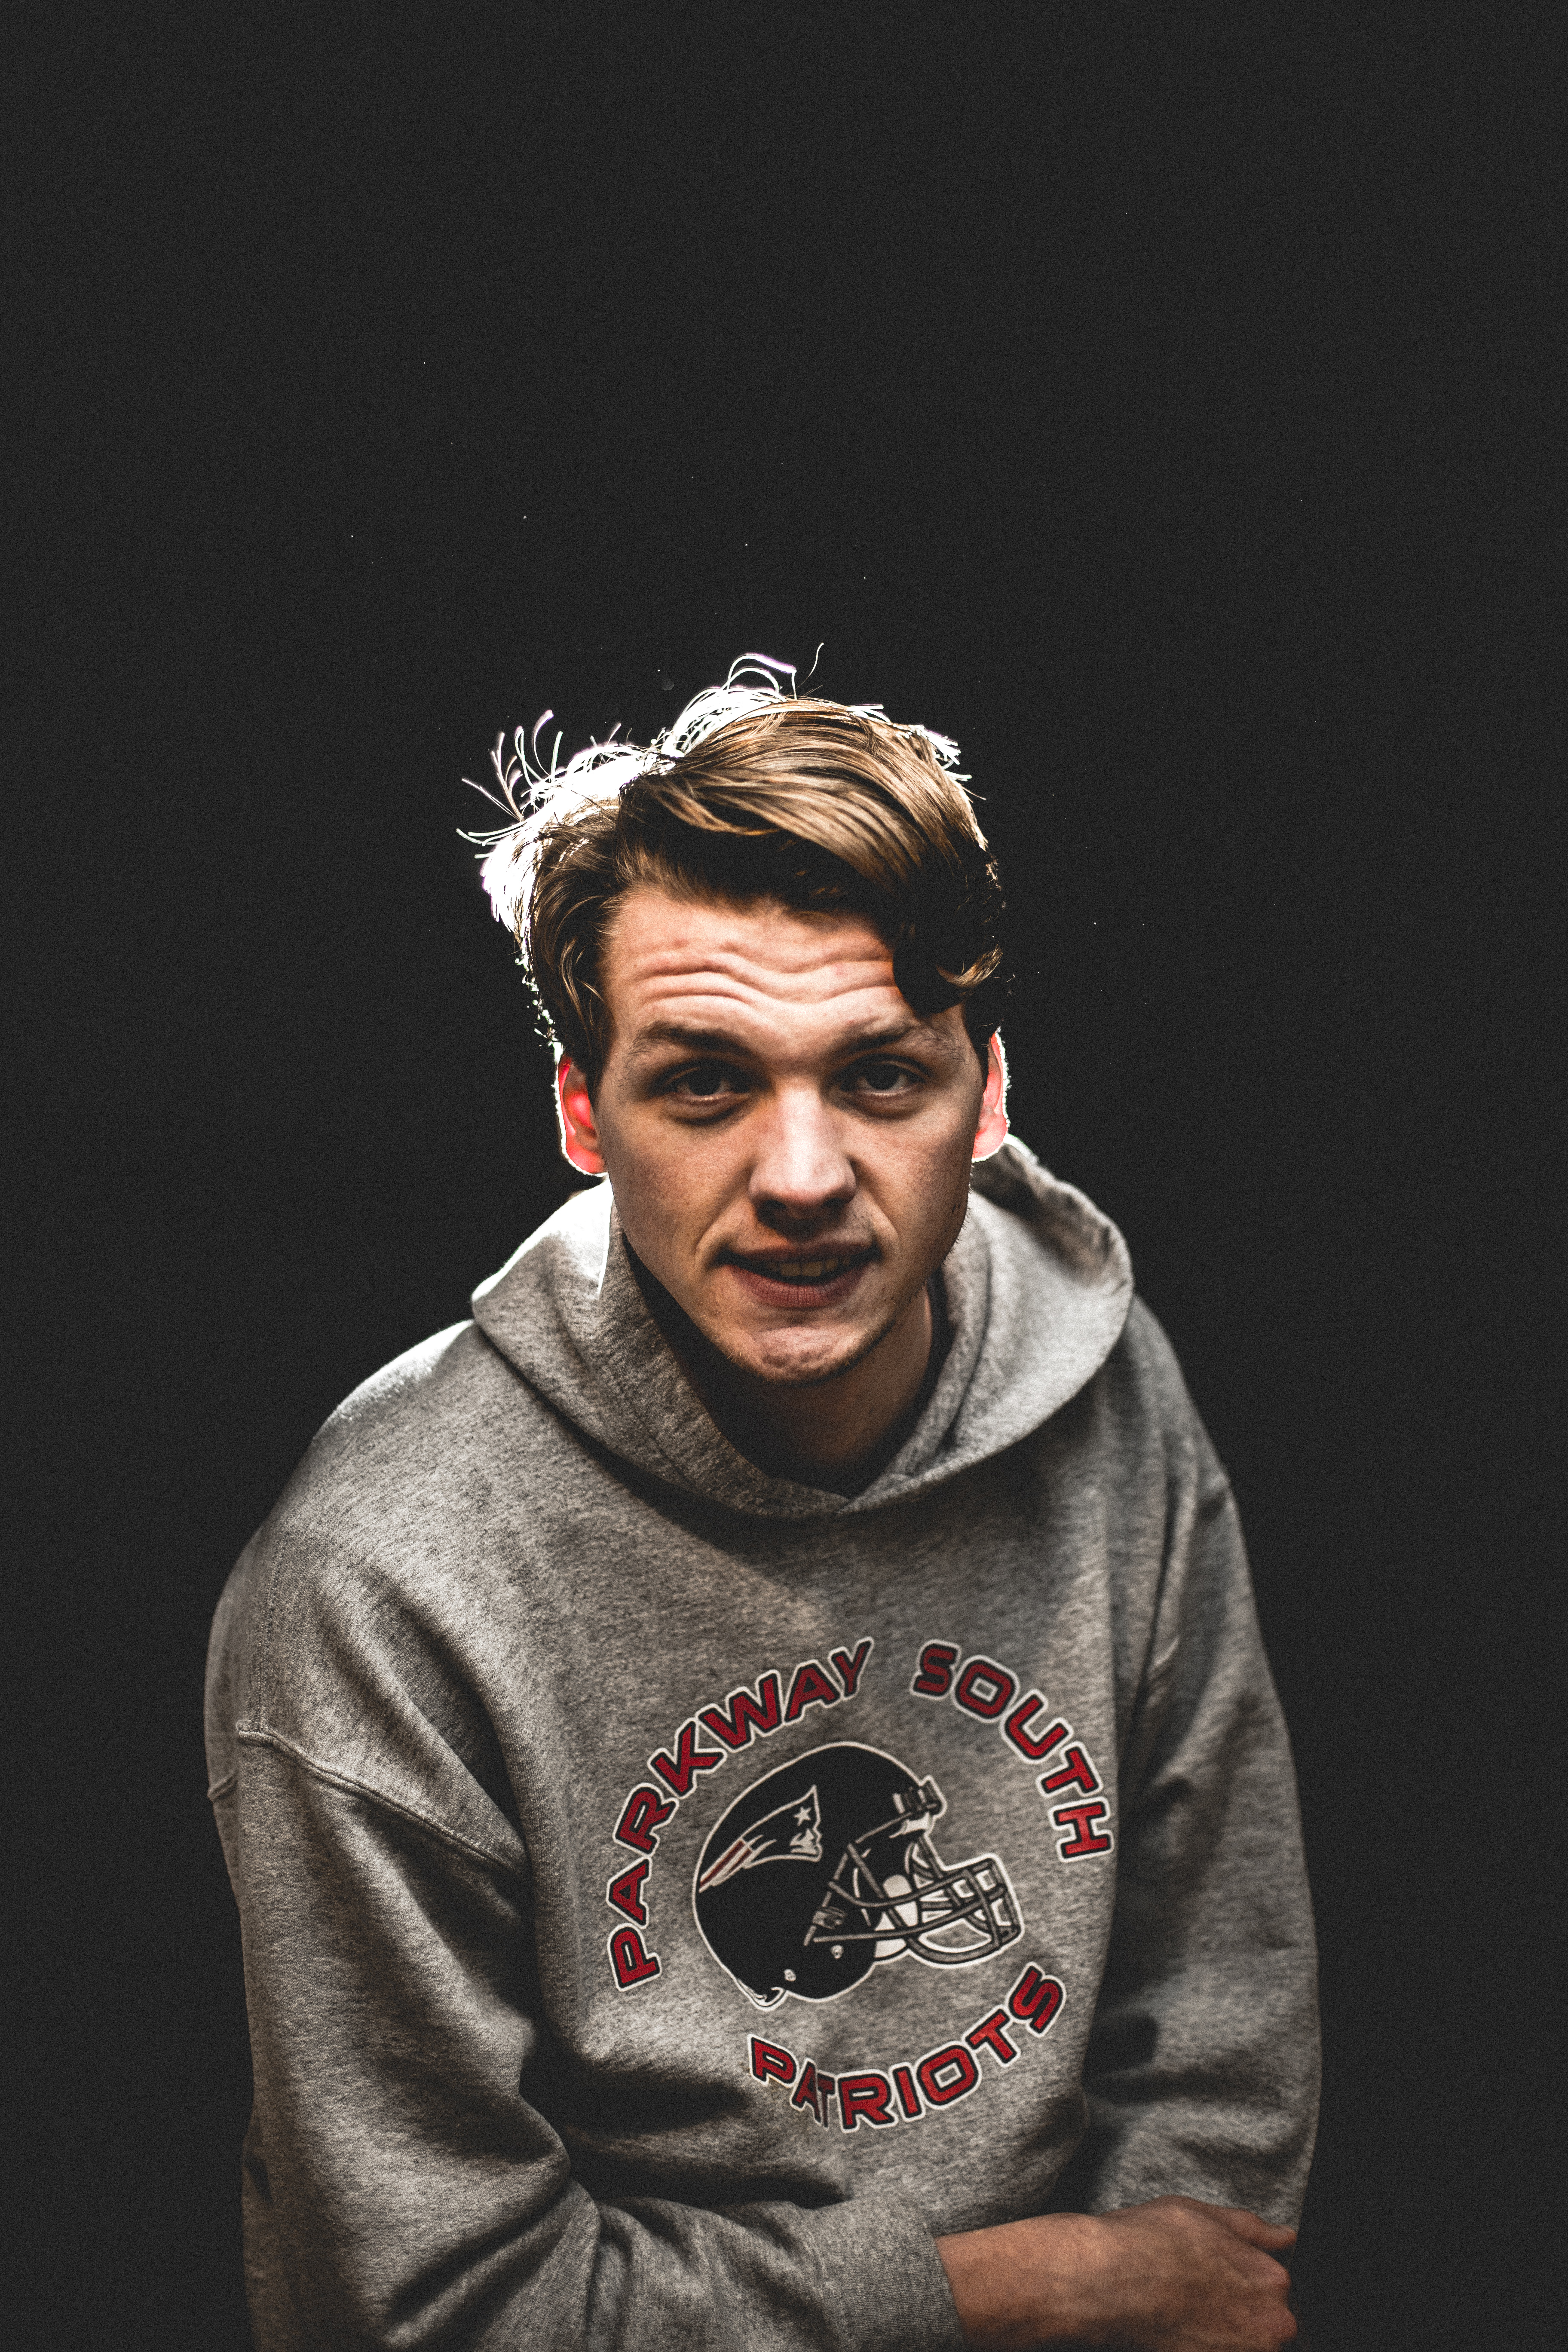
man, person, photography, portrait, clothing, black, hairstyle, facial hair